Schelklingen

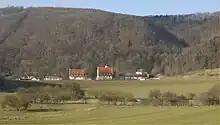
View of the "Urspring School"

Schelklingen is a small regional railway junction. At this place the Ulm–Sigmaringen railway meets the Swabian Alb Railway which comes from Kleinengstingen over Münsingen to Schelklingen. While traffic on the Swabian Alb Railway is quite low, departures and arrivals are frequent on the Ulm–Sigmaringen railway. Schelklingen is a stop for both Regional-Express and Regionalbahn (stopping) trains. Therefore, at least two trains per hour leave for Ulm. In the opposite direction for Sigmaringen, a train leaves every hour; and trains leave every two hours for the much more remote town of Titisee-Neustadt. Every hour, via Ulm station, regional trains leave for Memmingen. Schelklingen is a member of the Donau-Iller regional transport association Donau-Iller-Nahverkehrsverbund.